Boss Schmidt

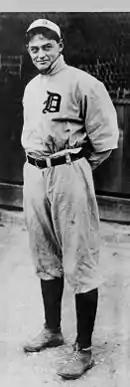
Schmidt in 1909

In 1907, Schmidt appeared in 104 games, 96 as the Tigers' starting catcher, and compiled a .244 batting average with six triples and eight stolen bases. Defensively, he led the American League's catchers with 14 double plays turned, but also led the league with 34 errors at catcher and ranked second with 16 passed balls.